Vera Baird

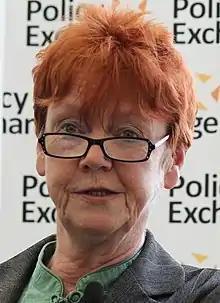
Baird in 2013

Dame Vera Baird (' Thomas; born 13 February 1950) is a British barrister and politician who has held roles as a government minister, police and crime commissioner, and Victims' Commissioner for England and Wales.